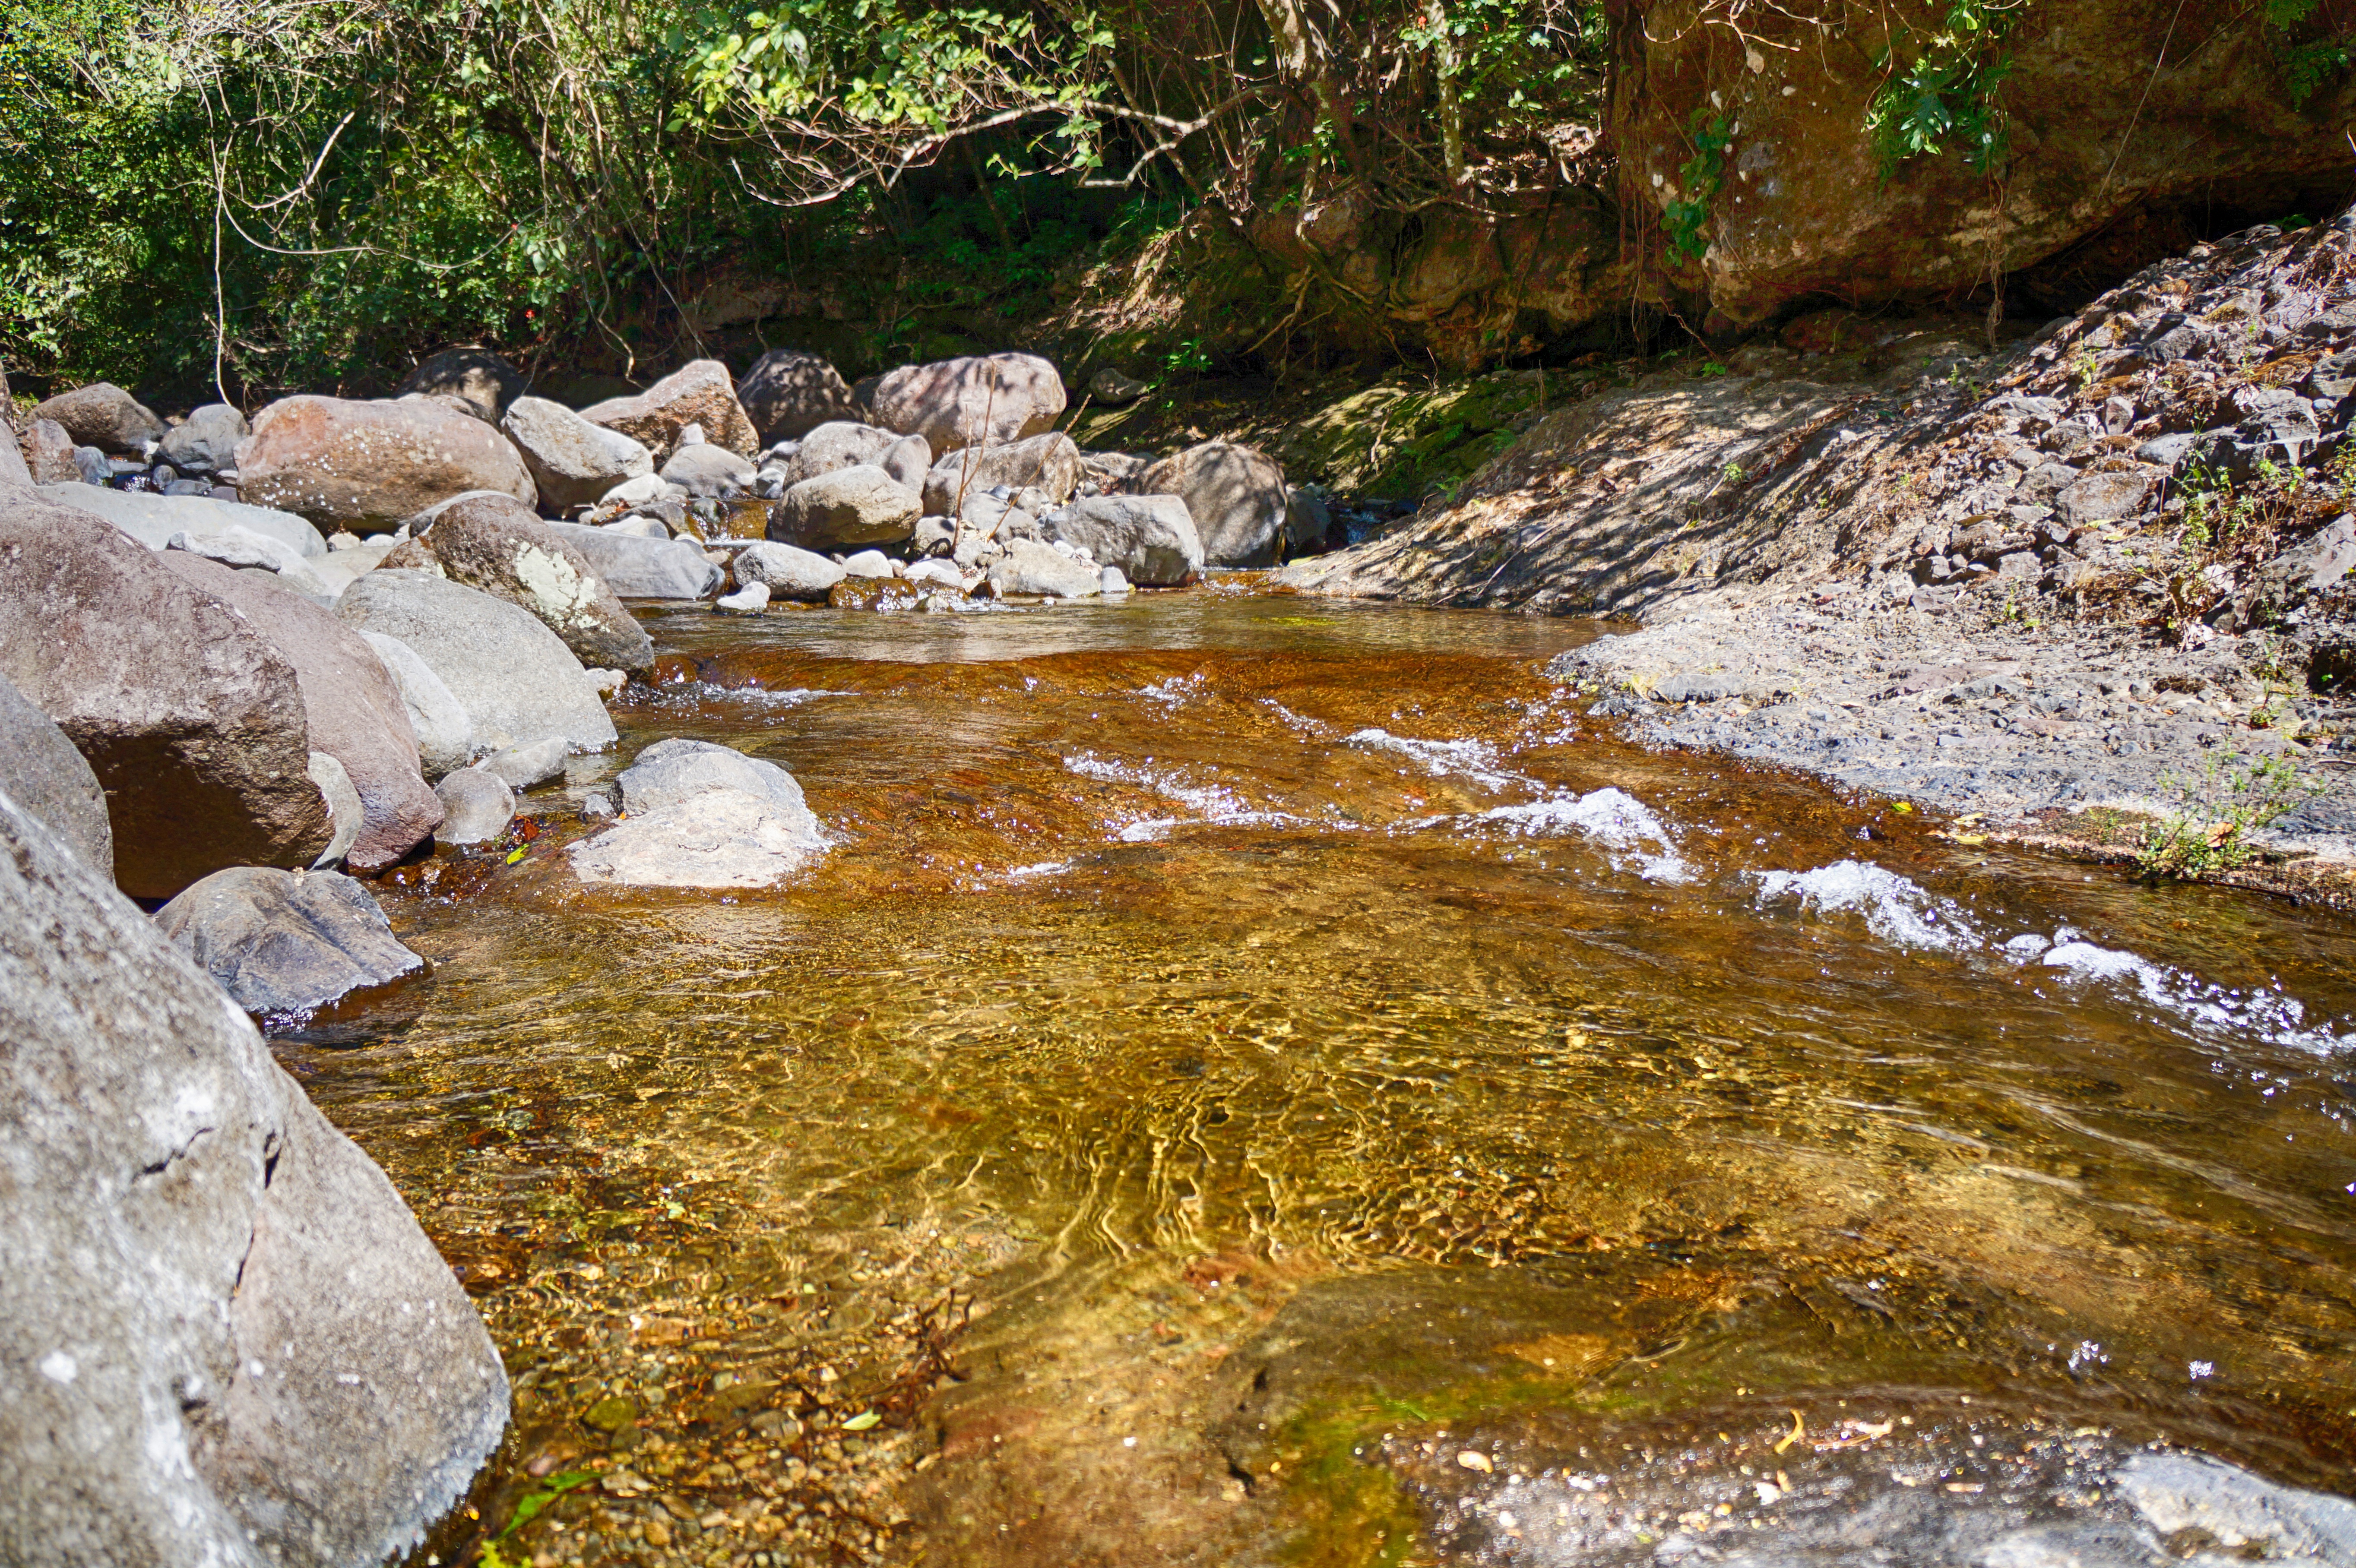
water, nature, rock, waterfall, creek, wilderness, river, valley, travel, stream, autumn, rapid, reservoir, body of water, freshness, rocks, geology, water feature, watercourse, el salvador, landform, the impossible